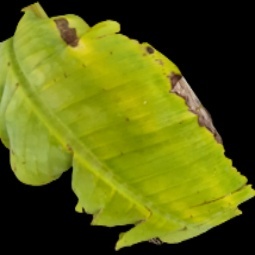
Label: Zinc